List of airports in Wallis and Futuna

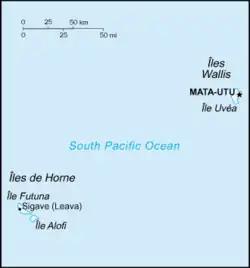
Map of Wallis and Futuna

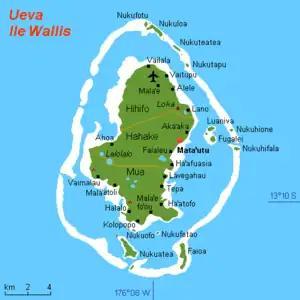
Map of Wallis Island

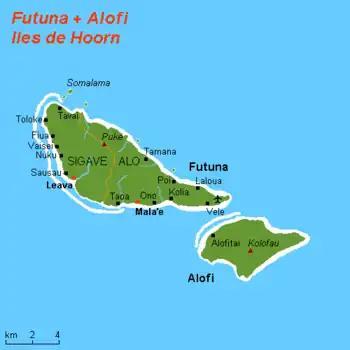
Map of Hoorn Islands (Futuna and Alofi)

This is a list of airports in Wallis and Futuna.